Anna Throndsen

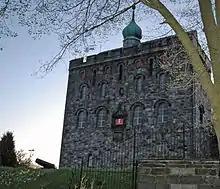
The Rosenkrantz Tower in Bergen, where James Hepburn, Earl of Bothwell, was imprisoned, during his court case with Anna, his former wife

Bothwell met his demise through a chance reunion with Anna in Bergen, Norway in 1567. He had left Scotland, fleeing the authorities seeking him on murder charges related to the death of Darnley. He was detained in the port of Bergen, Norway for lack of proper exit papers. Anna was now living in the vicinity of Bergen, most probably at the Ænes-farm in Kvinherrad, where she had family connections. Bothwell's administrative detainment turned to imprisonment in Rosenkrantz Tower on the order of the Danish commander of Bergenhus Castle, Erik Rosenkratz, on the basis of Anna's legal complaint against him for his use of her as his wife, and demand for restitution of her sizable dowry. A court case ensued, whereby she gave testimony putting forth that he had "three wives alive" including herself.